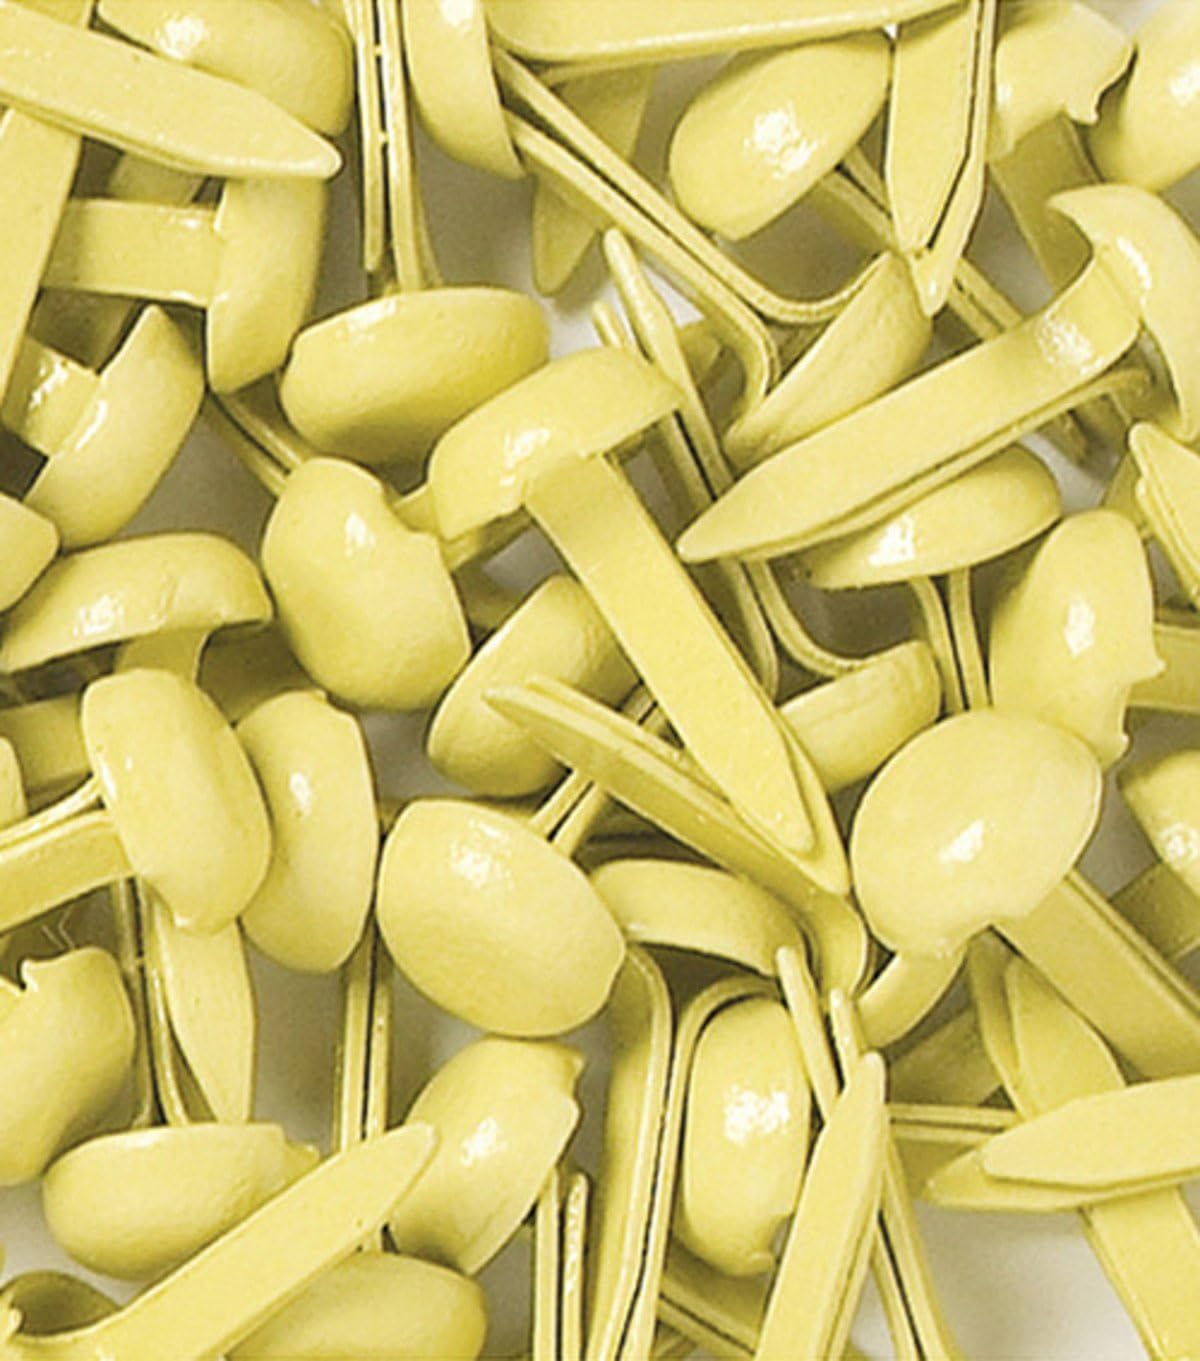
DOODLEBUG BRADS-075 Mini Brads, Butter Cream
Category: Arts, Crafts & Sewing
Mini Brads are ideal for attaching paper, embellishments, ribbon, and much more to scrapbook pages, cards, altered books or whatever you can imagine. Each brad measures 1/8in and comes in packages of 25 brads. Colors coordinate with Doodlebug paper and stickers and are available in all of their most popular colors. Made in China.
Features: Ideal for attaching paper embellishments ribbon and much more to scrapbook pages cards altered books or whatever you can imagine | Each brad measures 1/8-inch | Comes in packages of 25 brads | Made in China